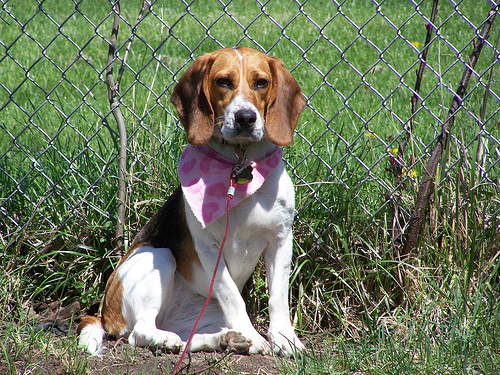
Breed: beagle